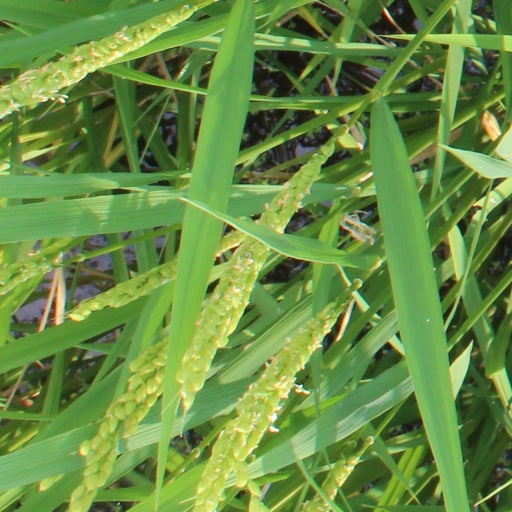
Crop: rice